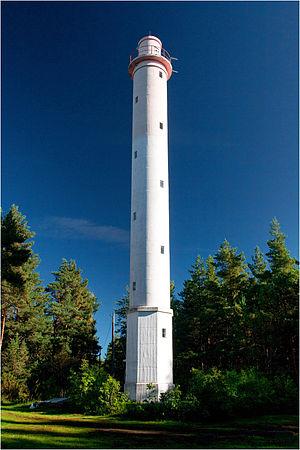
Le phare arrière de Norrby est un feu situé sur l'île Vormsi appartenant à la commune de Vormsi dans le Comté de Lääne, en Estonie. Il fonctionne conjointement avec le phare avant de Norrby à un kilomètre plus loin.